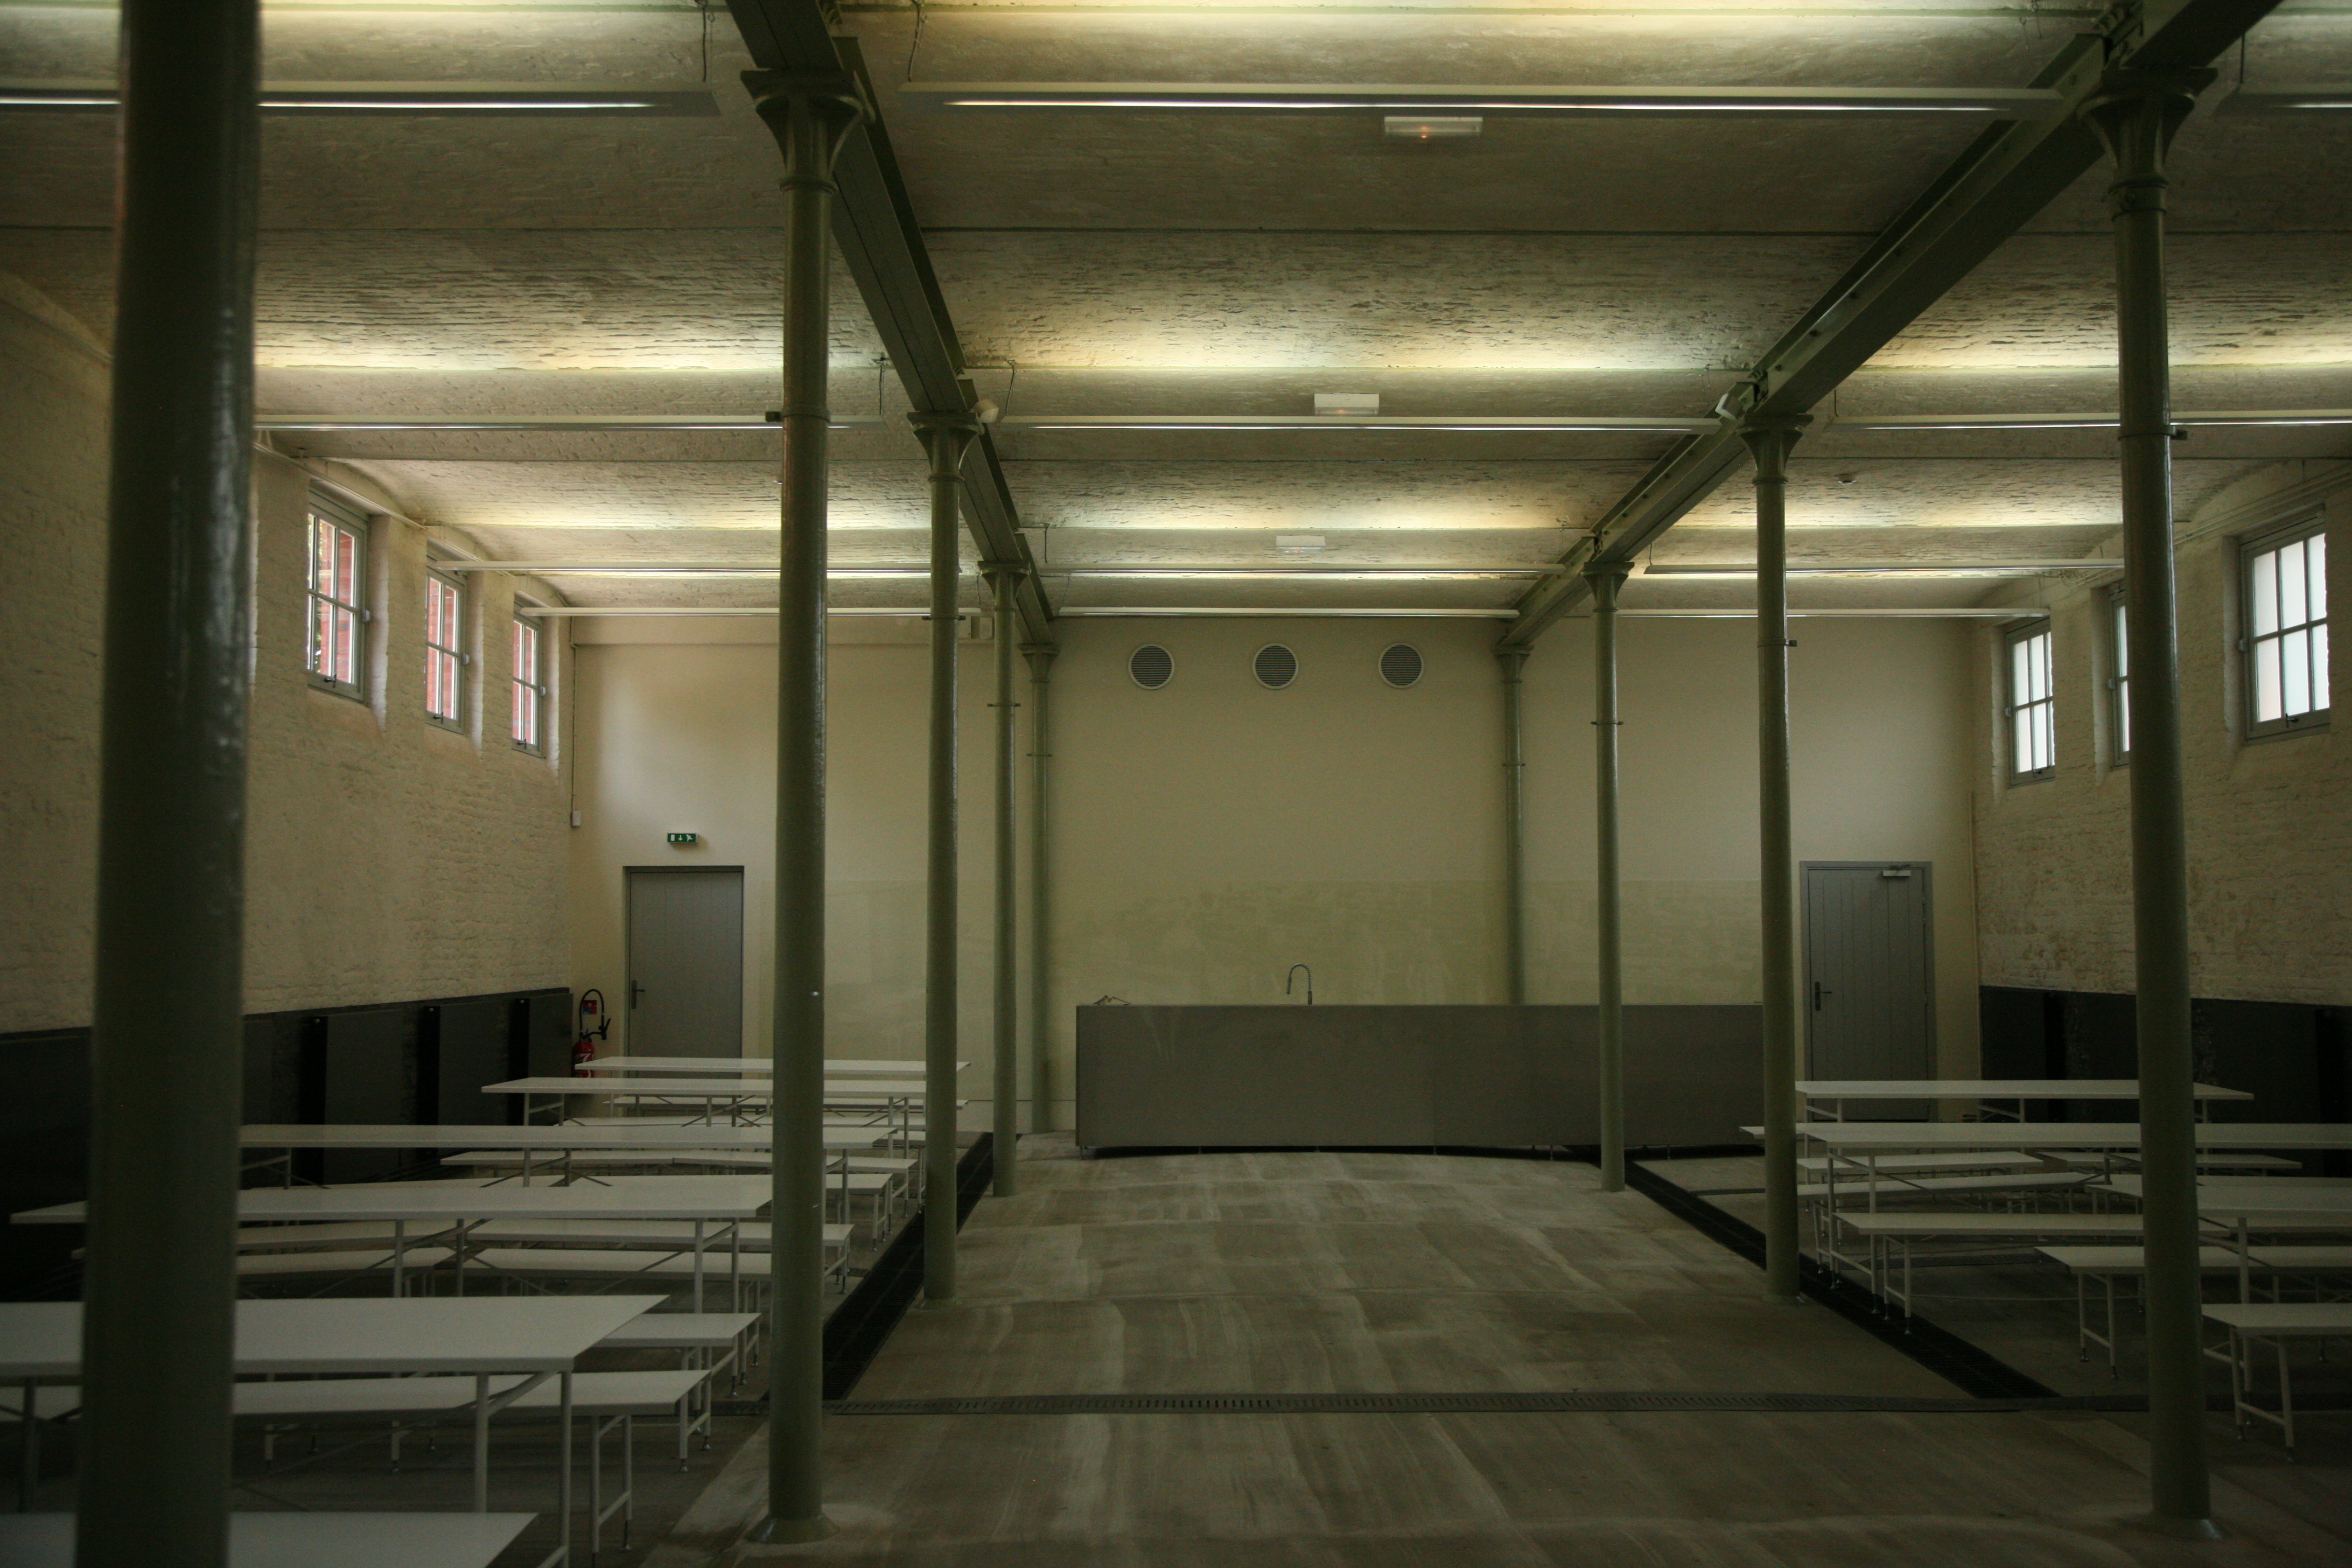
architecture, auditorium, floor, building, social, ceiling, hall, factory, room, concrete, laundry, interior design, swimmingpool, arquitectura, suelo, piscine, utopia, washroom, architektur, beton, boden, screenshot, guise, socialism, godin, aisne, palaissocial, utopie, socialpalace, hygiene, waschraum, buanderie, phalanst re, familist re, ba o, 19 me